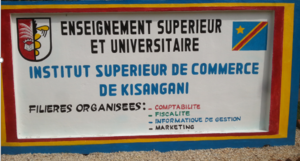
L'Institut supérieur de commerce de Kisangani est l'une des écoles de commerce publique de la République démocratique du Congo, situé dans la ville de Kisangani en Province de la Tshopo.